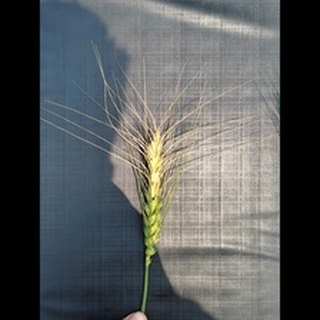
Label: wheat_blast